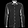
Label: Shirt